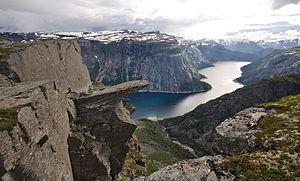
Ragnarök est une série télévisée de fantasy mythique dano-norvégienne en six épisodes de 39-46 minutes créée par Adam Price et diffusée depuis le 31 janvier 2020 sur la plate-forme Netflix.
Odda est une Commune de Norvège. Elle est située dans le comté de Hordaland.
Le Hardangervidda est un plateau des Alpes scandinaves situé en Norvège, à mi-chemin entre Bergen et la capitale Oslo. C'est le plus grand plateau européen intégralement situé au-delà de la limite des arbres.